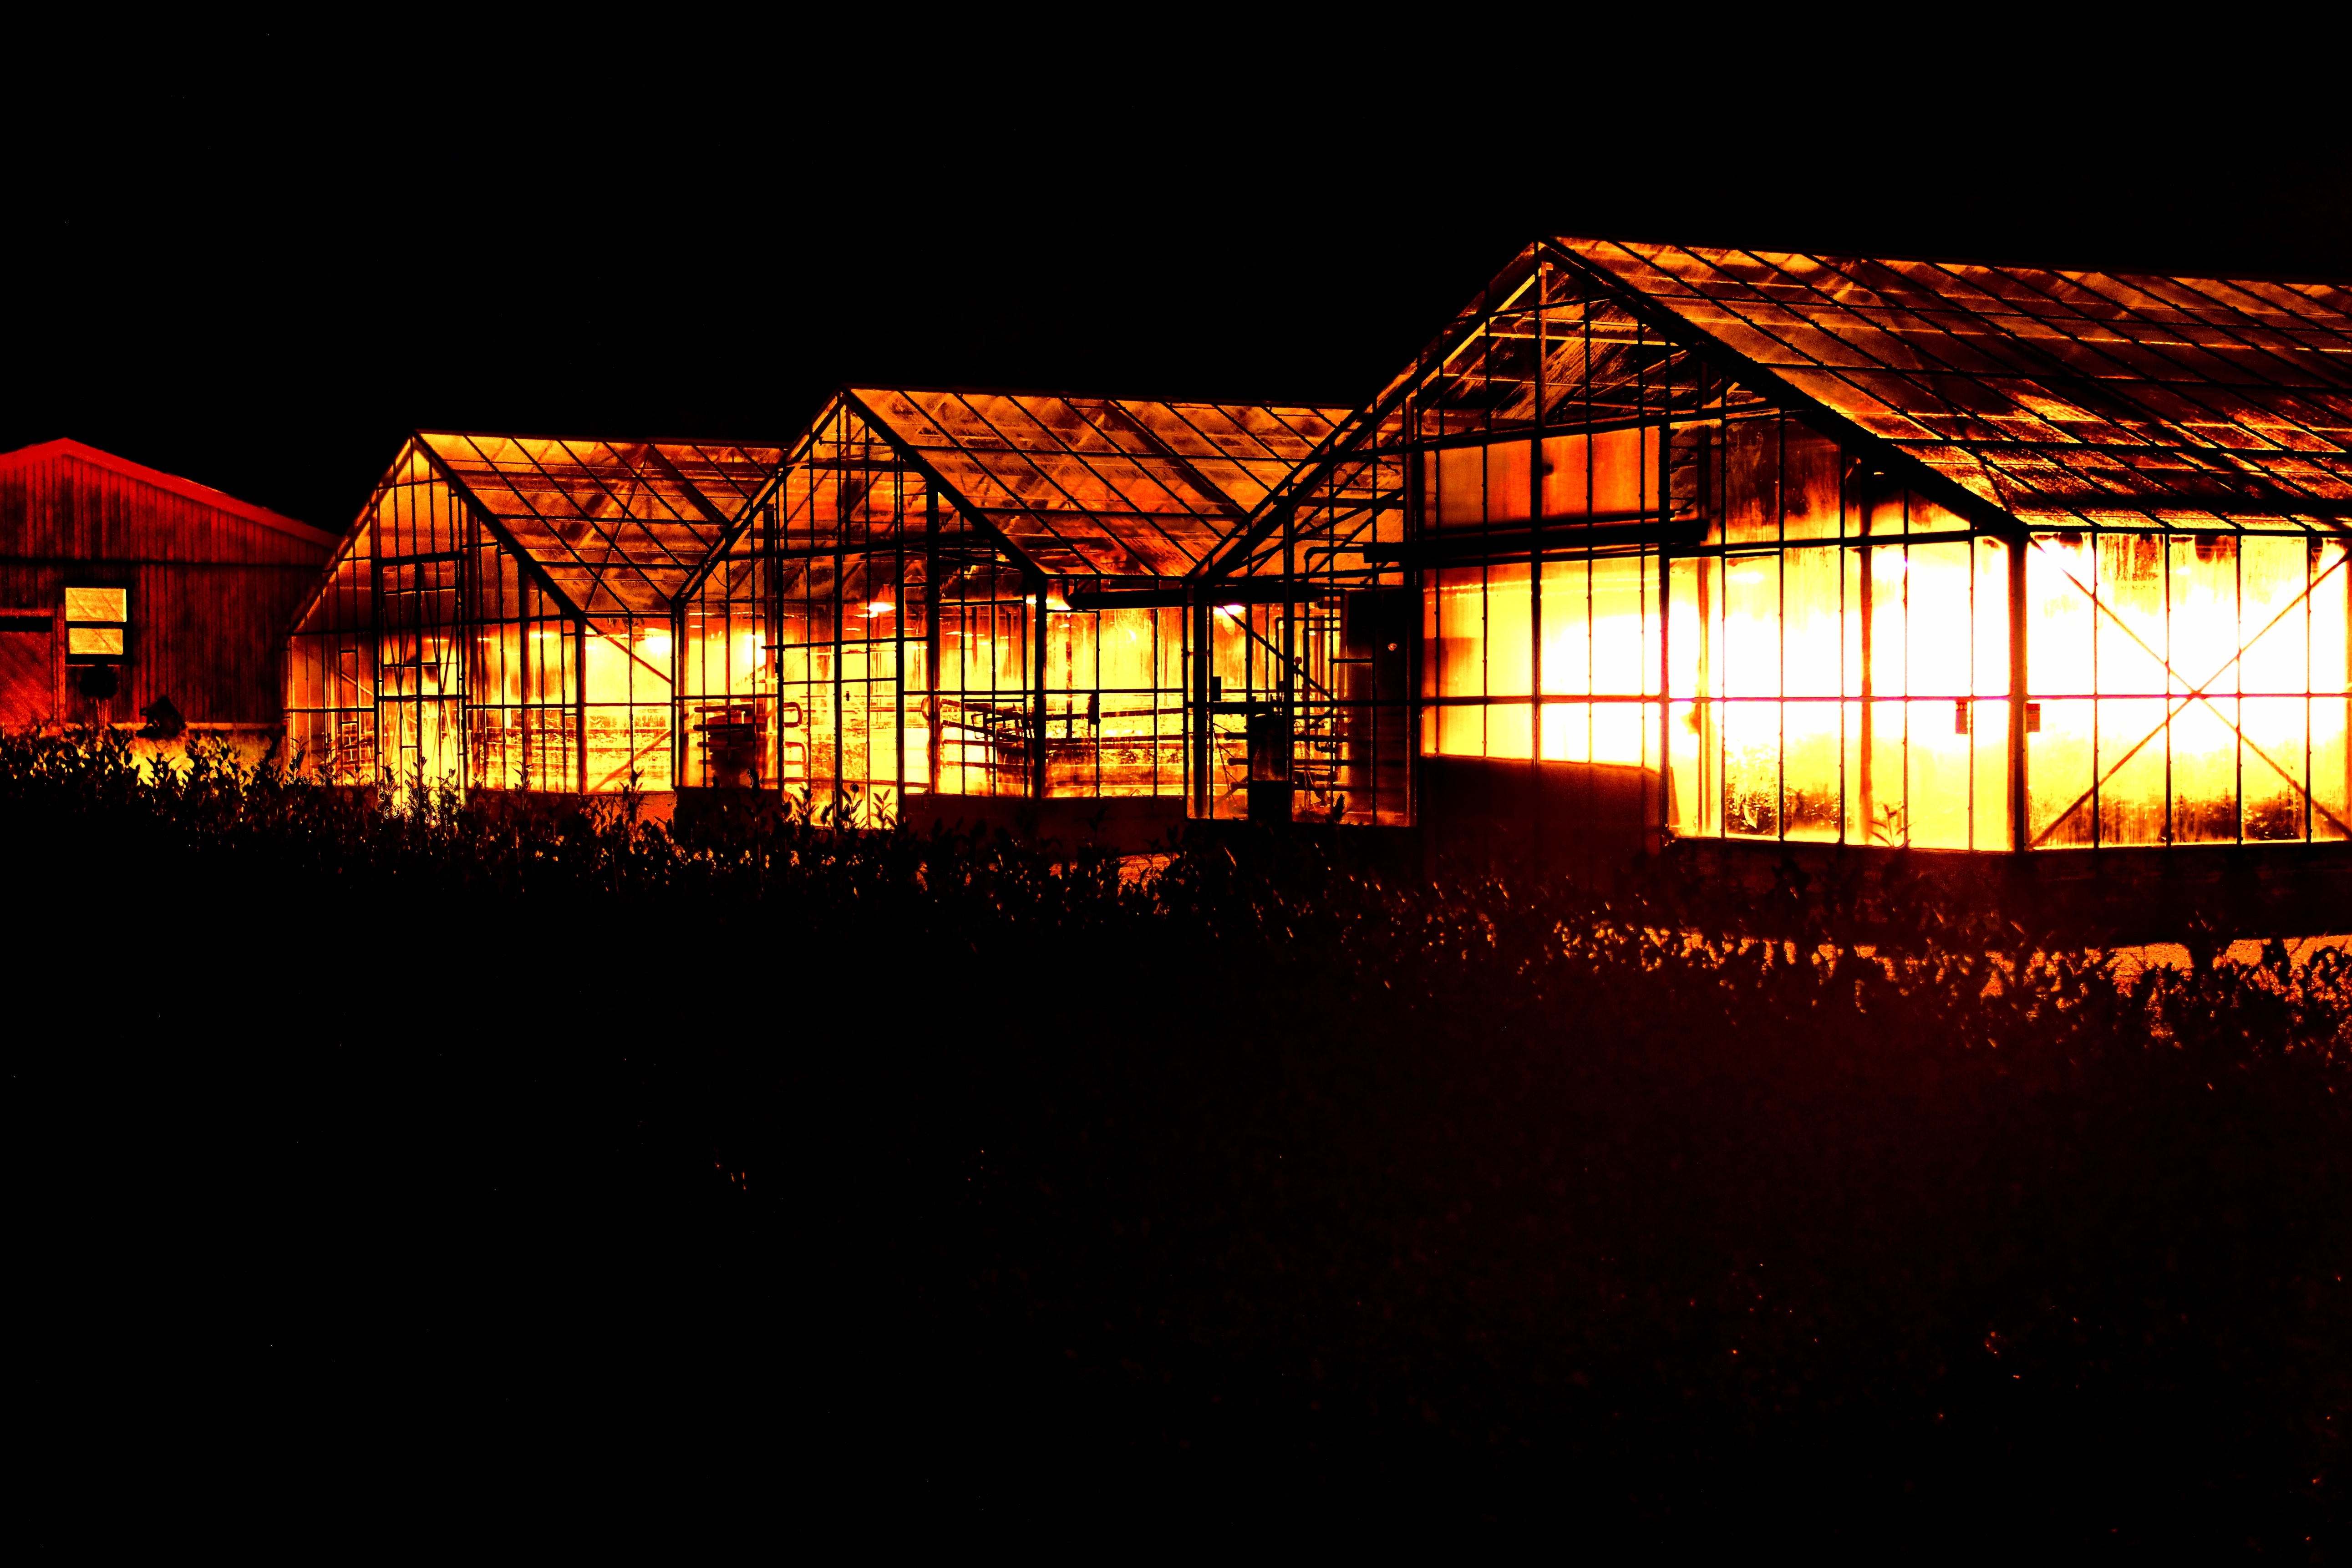
light, night, evening, darkness, lighting